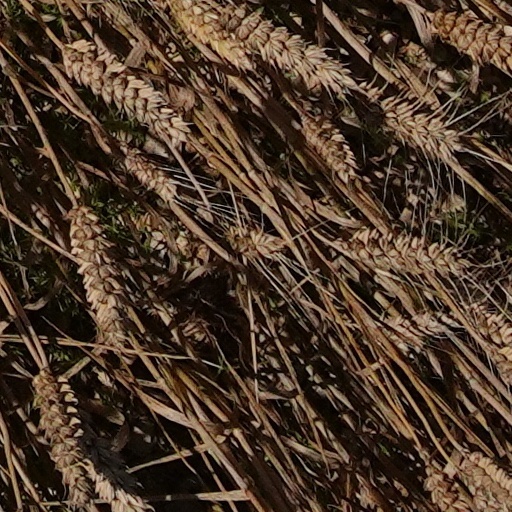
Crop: wheat